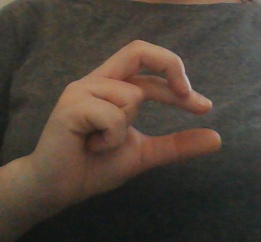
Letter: thal